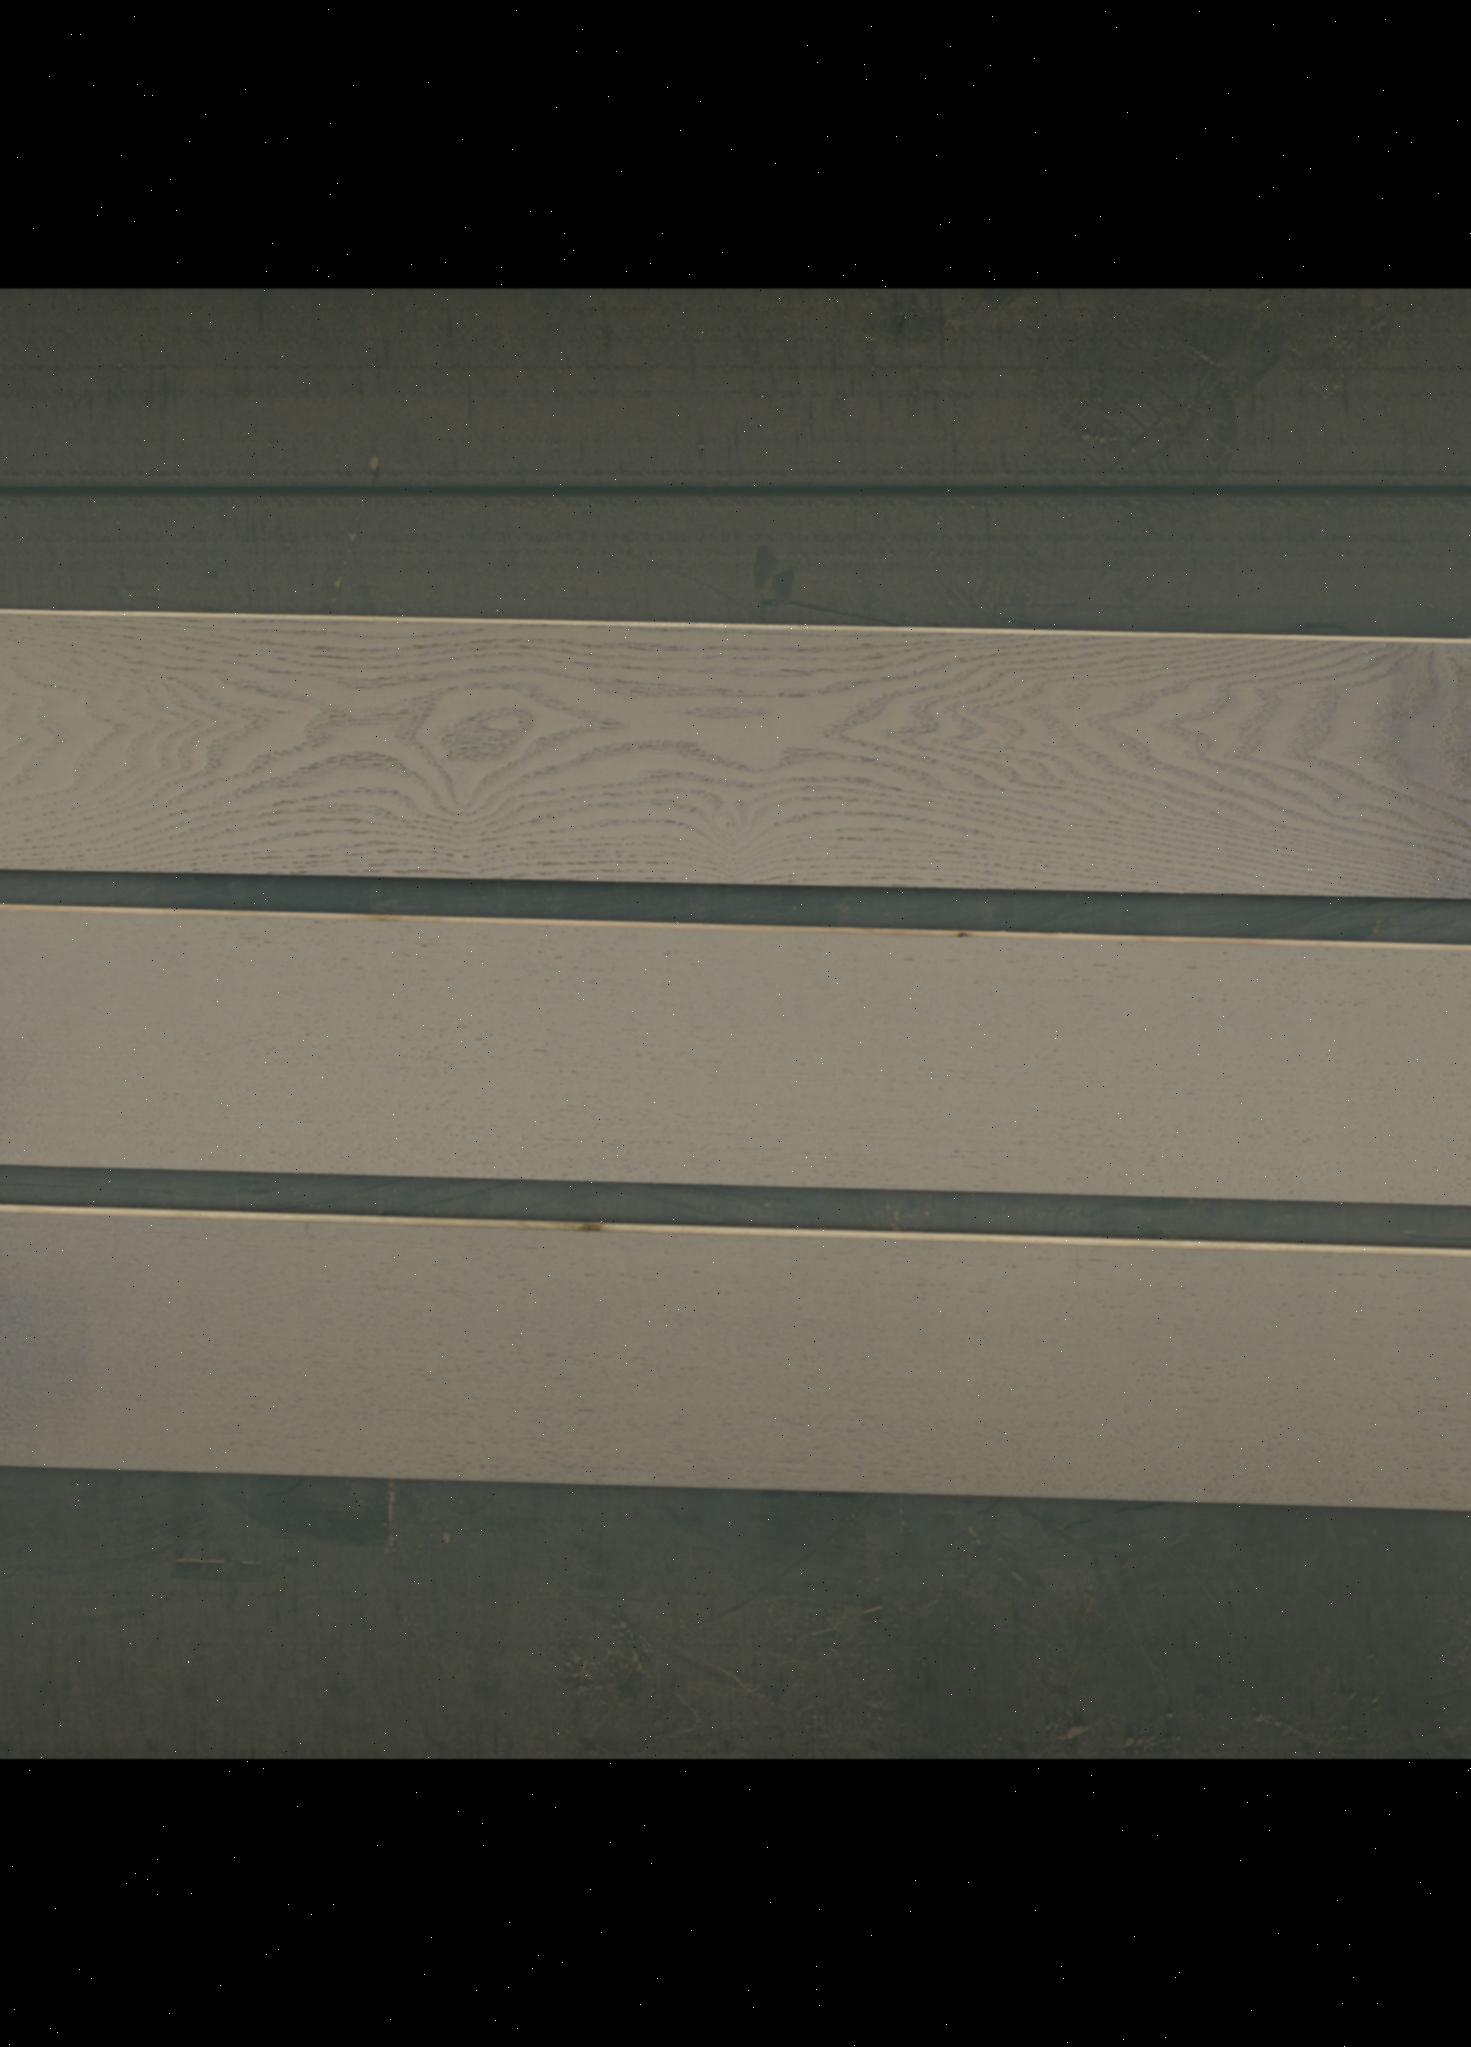
Label: mixers